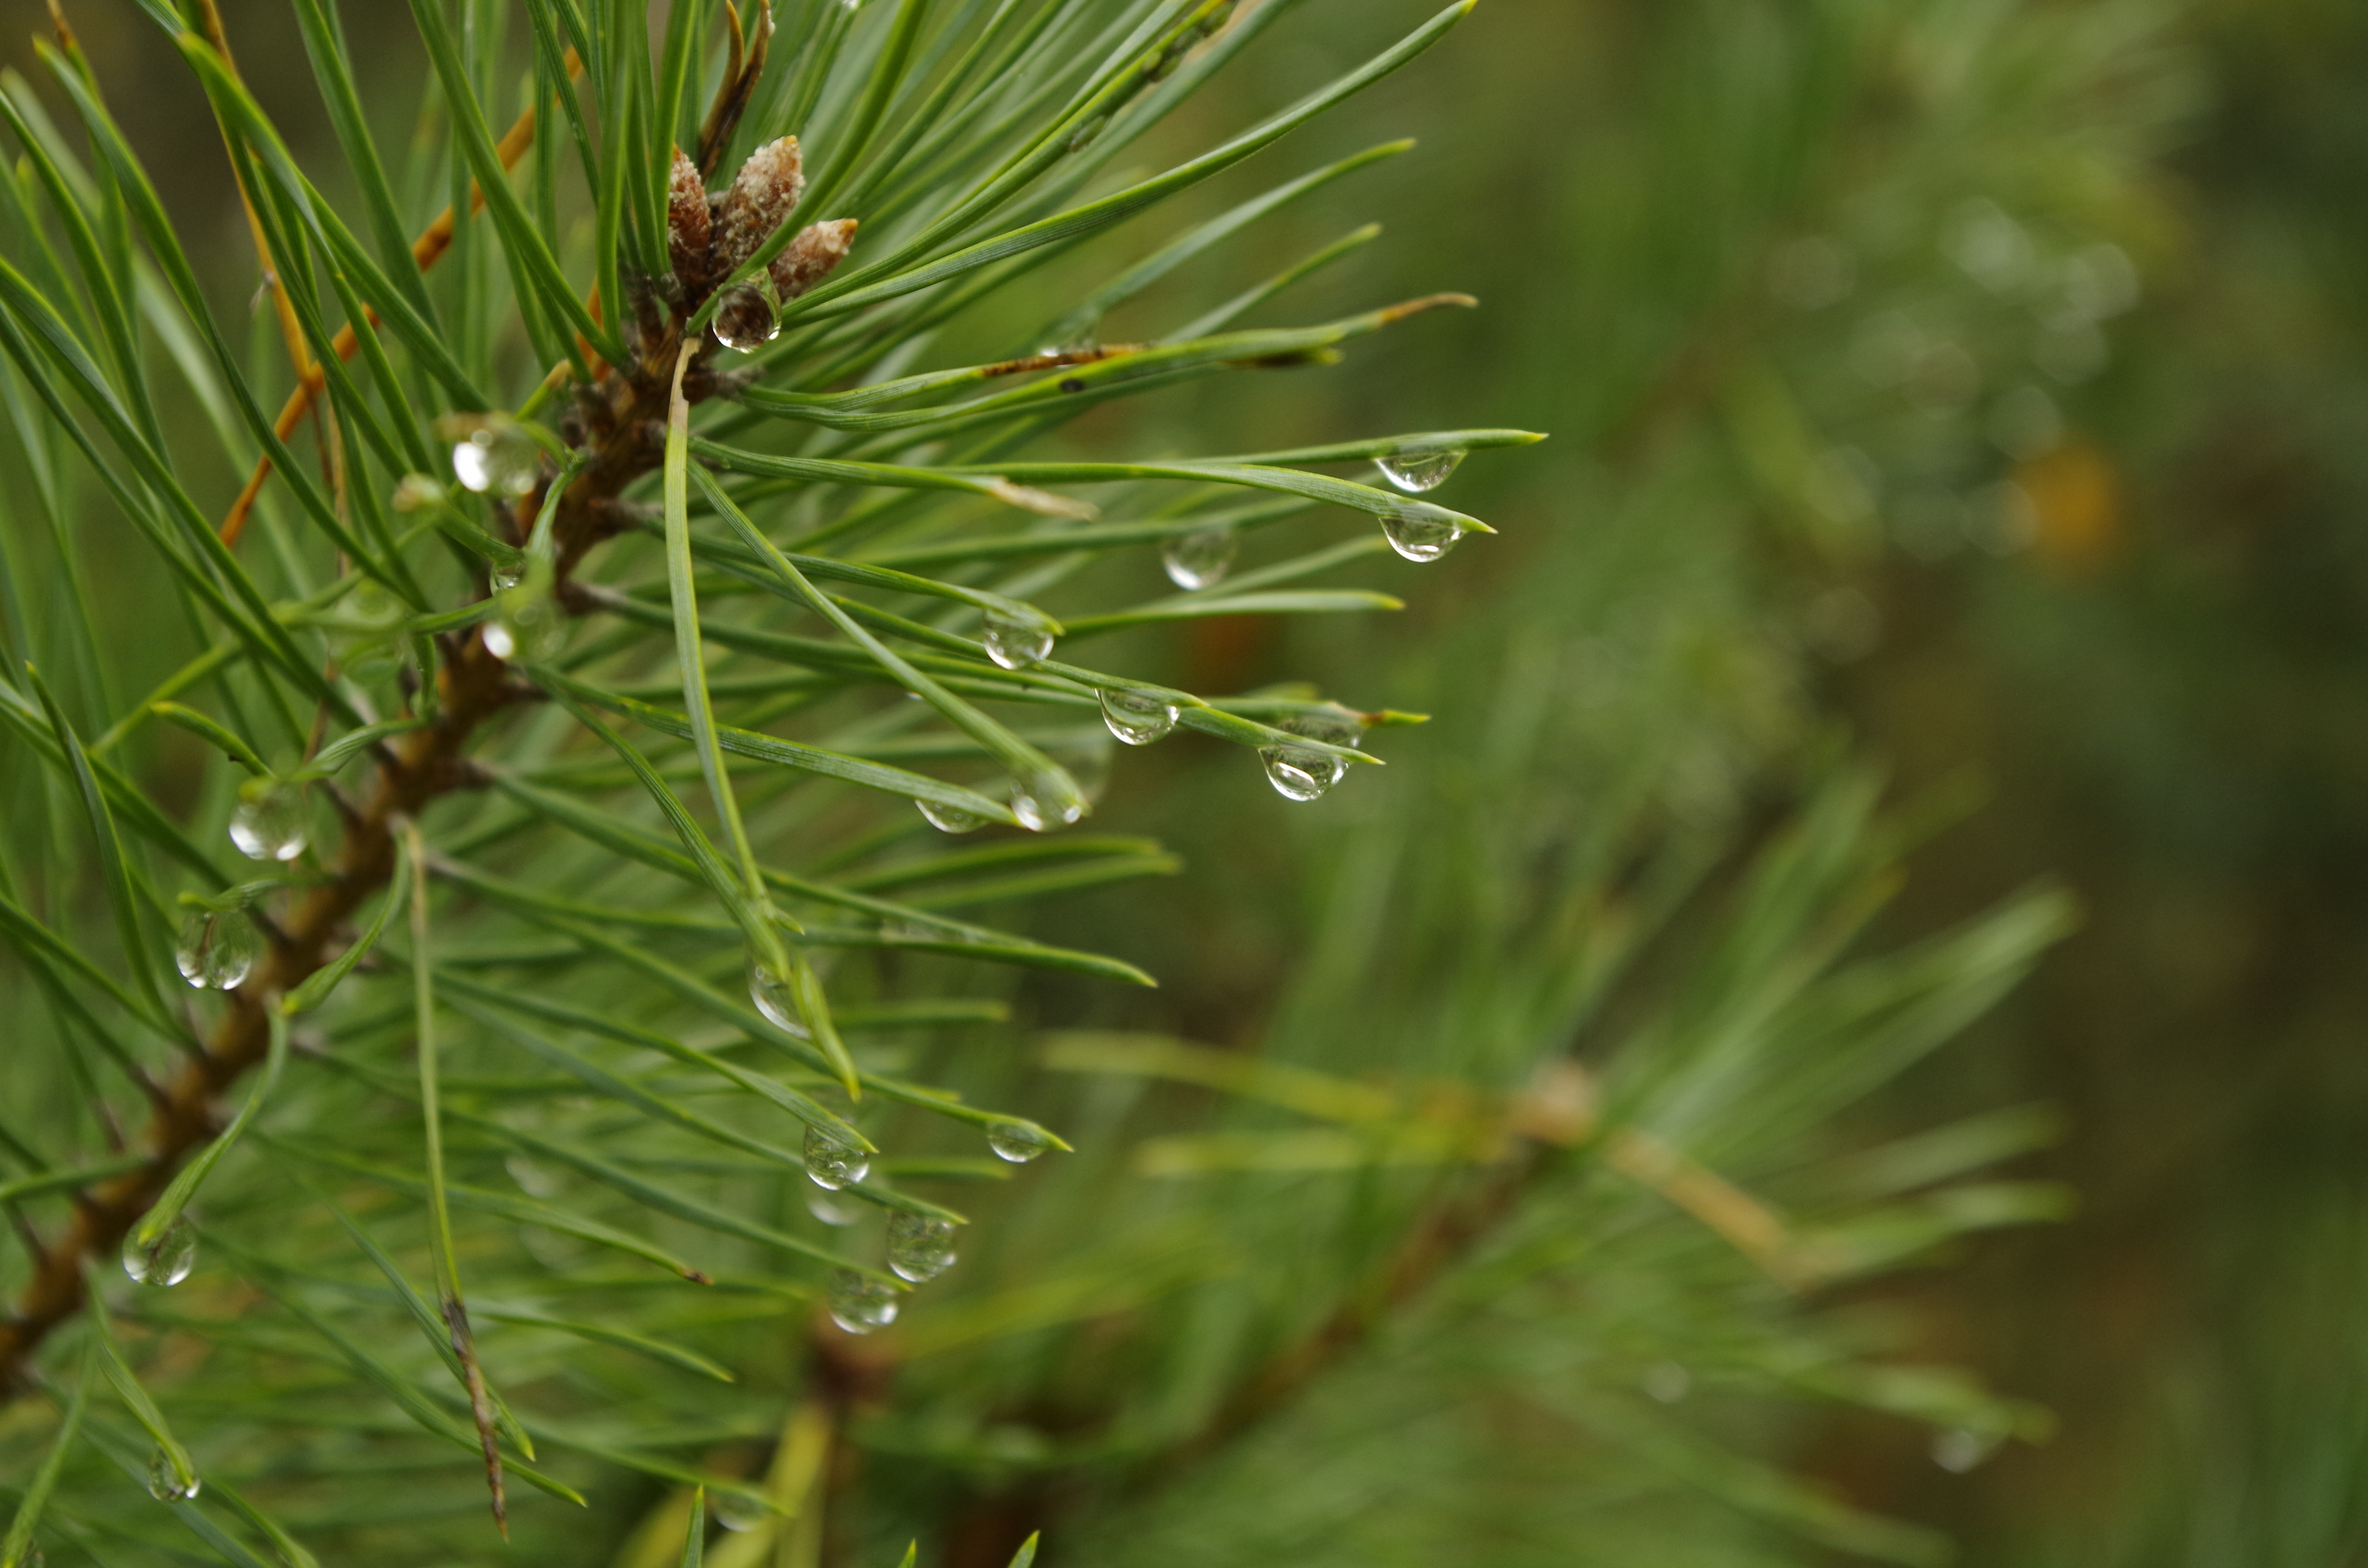
tree, forest, grass, branch, plant, leaf, flower, green, evergreen, botany, closeup, fir, flora, twig, conifer, spruce, needles, sprig, larch, macro photography, flowering plant, rain drops, pine family, grass family, plant stem, woody plant, temperate coniferous forest, land plant, thorns spines and prickles